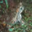
Label: frog